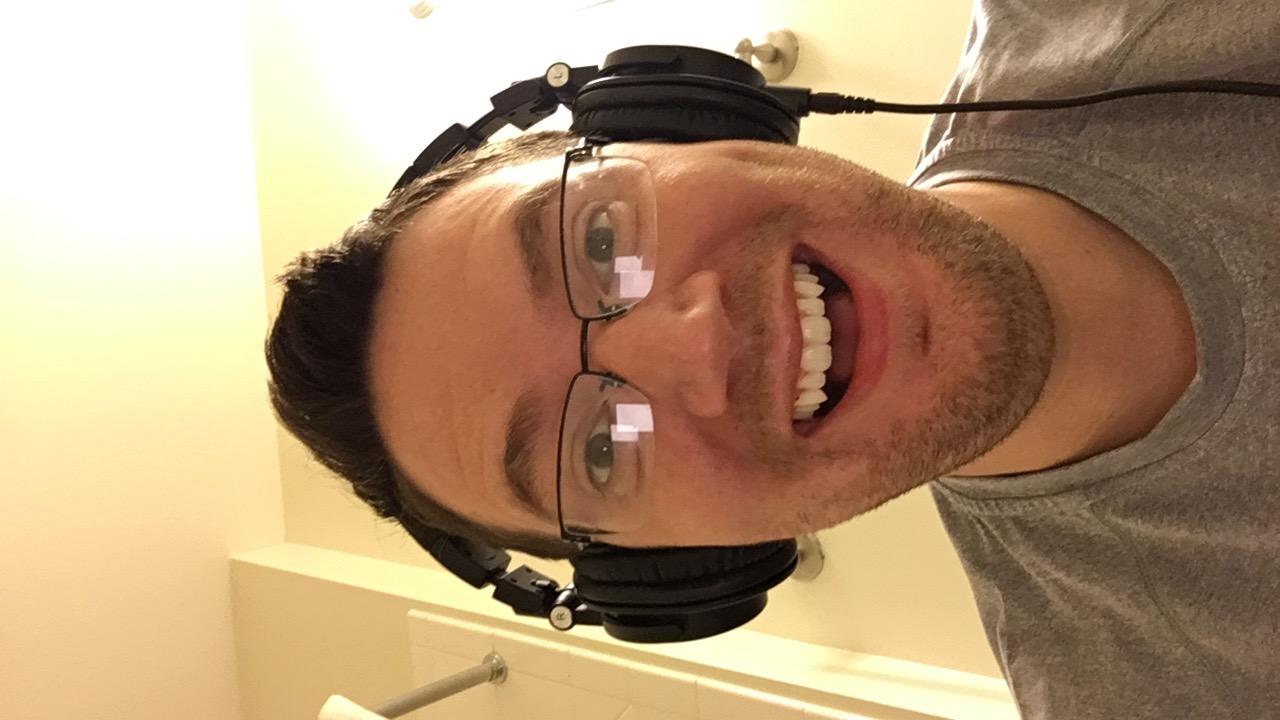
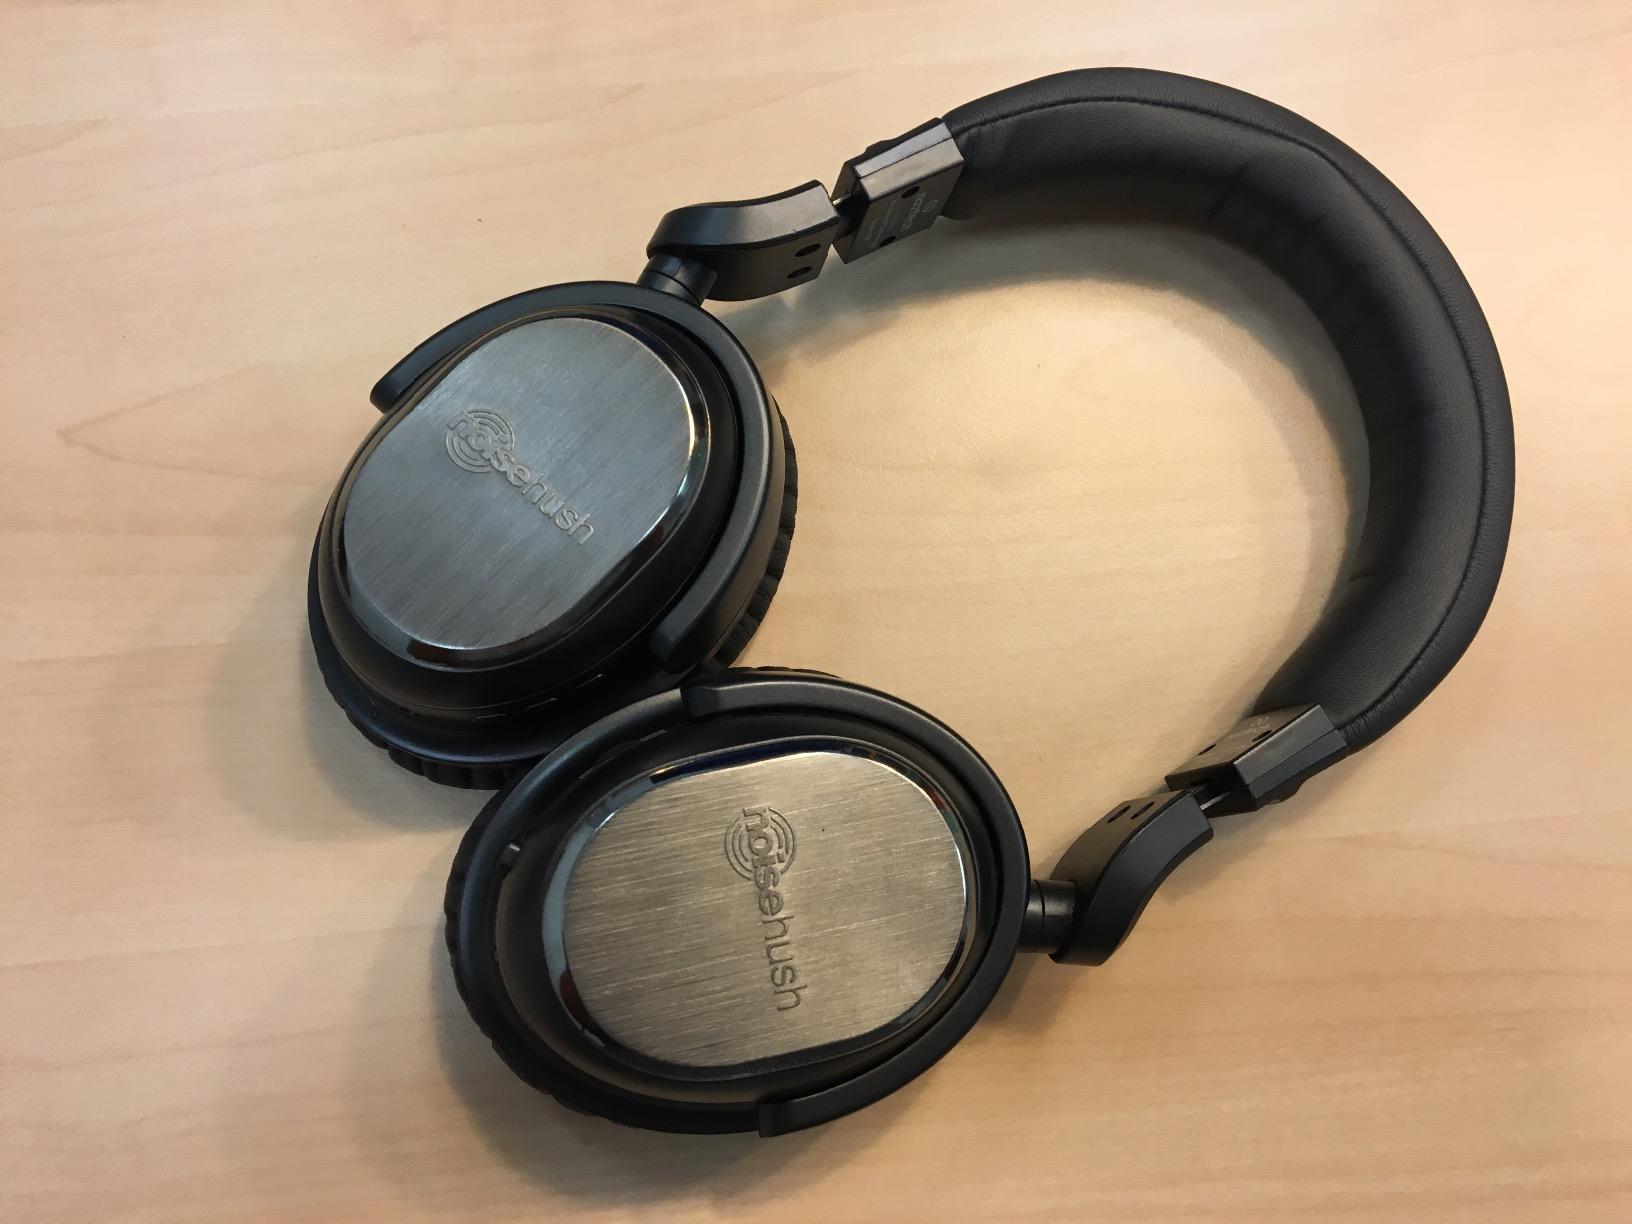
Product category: headphones
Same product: no